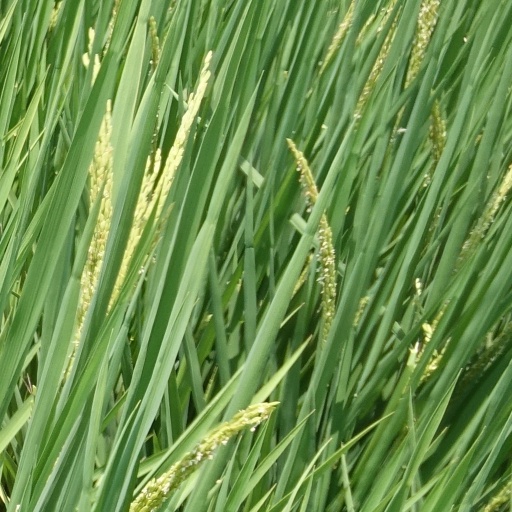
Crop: rice